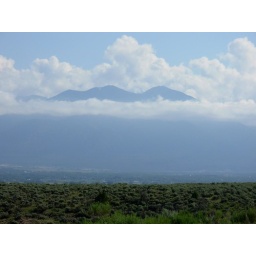
Taos mountains in between the clouds